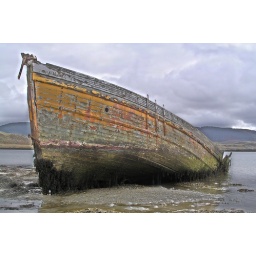
A wreck of an old fishing boat near Ardfern on Loch Craignish, west coast of Scotland